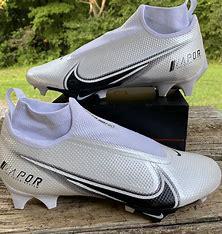
Brand: Nike
Model: Vapor Edge Pro 360 2